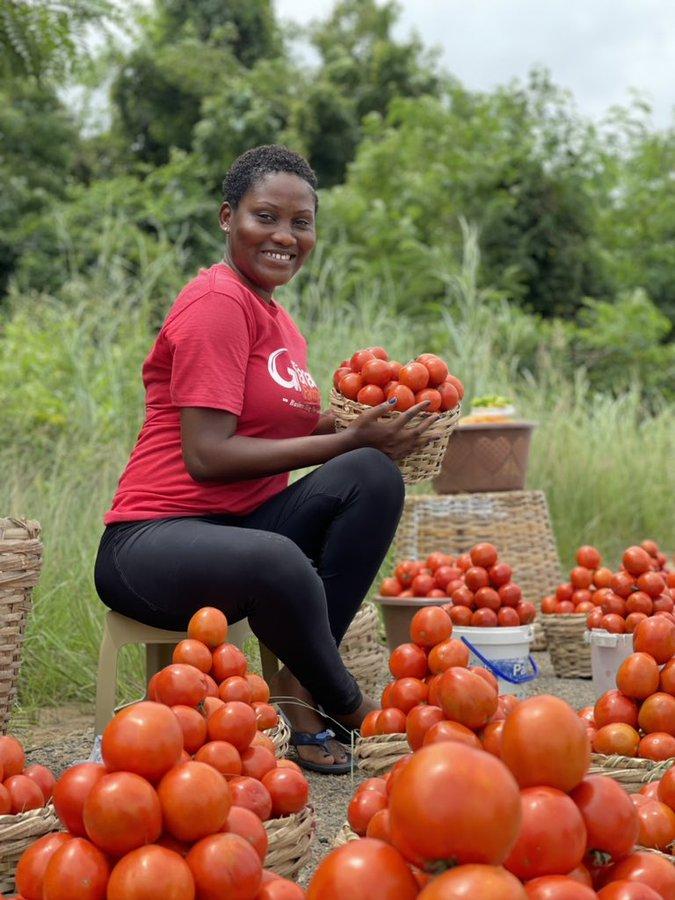
Mwanamke mkulima amekaa kandokando mwa barabara, mbele yake amepanga nyanya mafungu mafungu na zingine amezishika mkononi baada ya kuzivuna kutoka shamban. Hili ni zao la biashara na hapa ni sehemu ambayo hukaa kwa kuwasubiri wateja waje kufanya manunuzi na kujipatia kipato ili kukidhi mahitaji ya maisha yake.